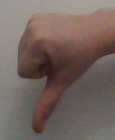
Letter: waw